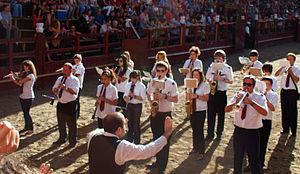
Amparito Roca est le nom d'un paso doble composé en 1925 par le compositeur espagnol Jaume Teixidor Dalmau.